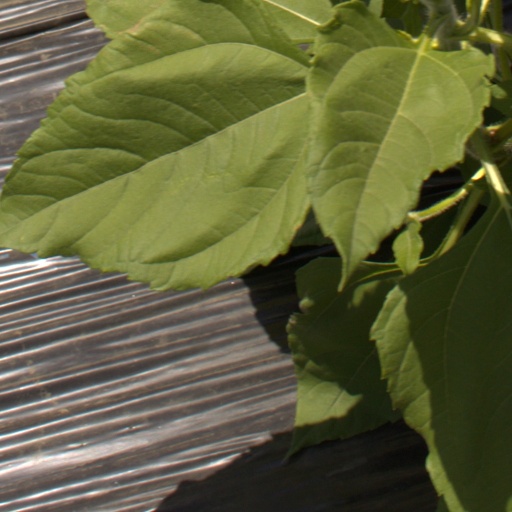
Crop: Jerusalem artichoke